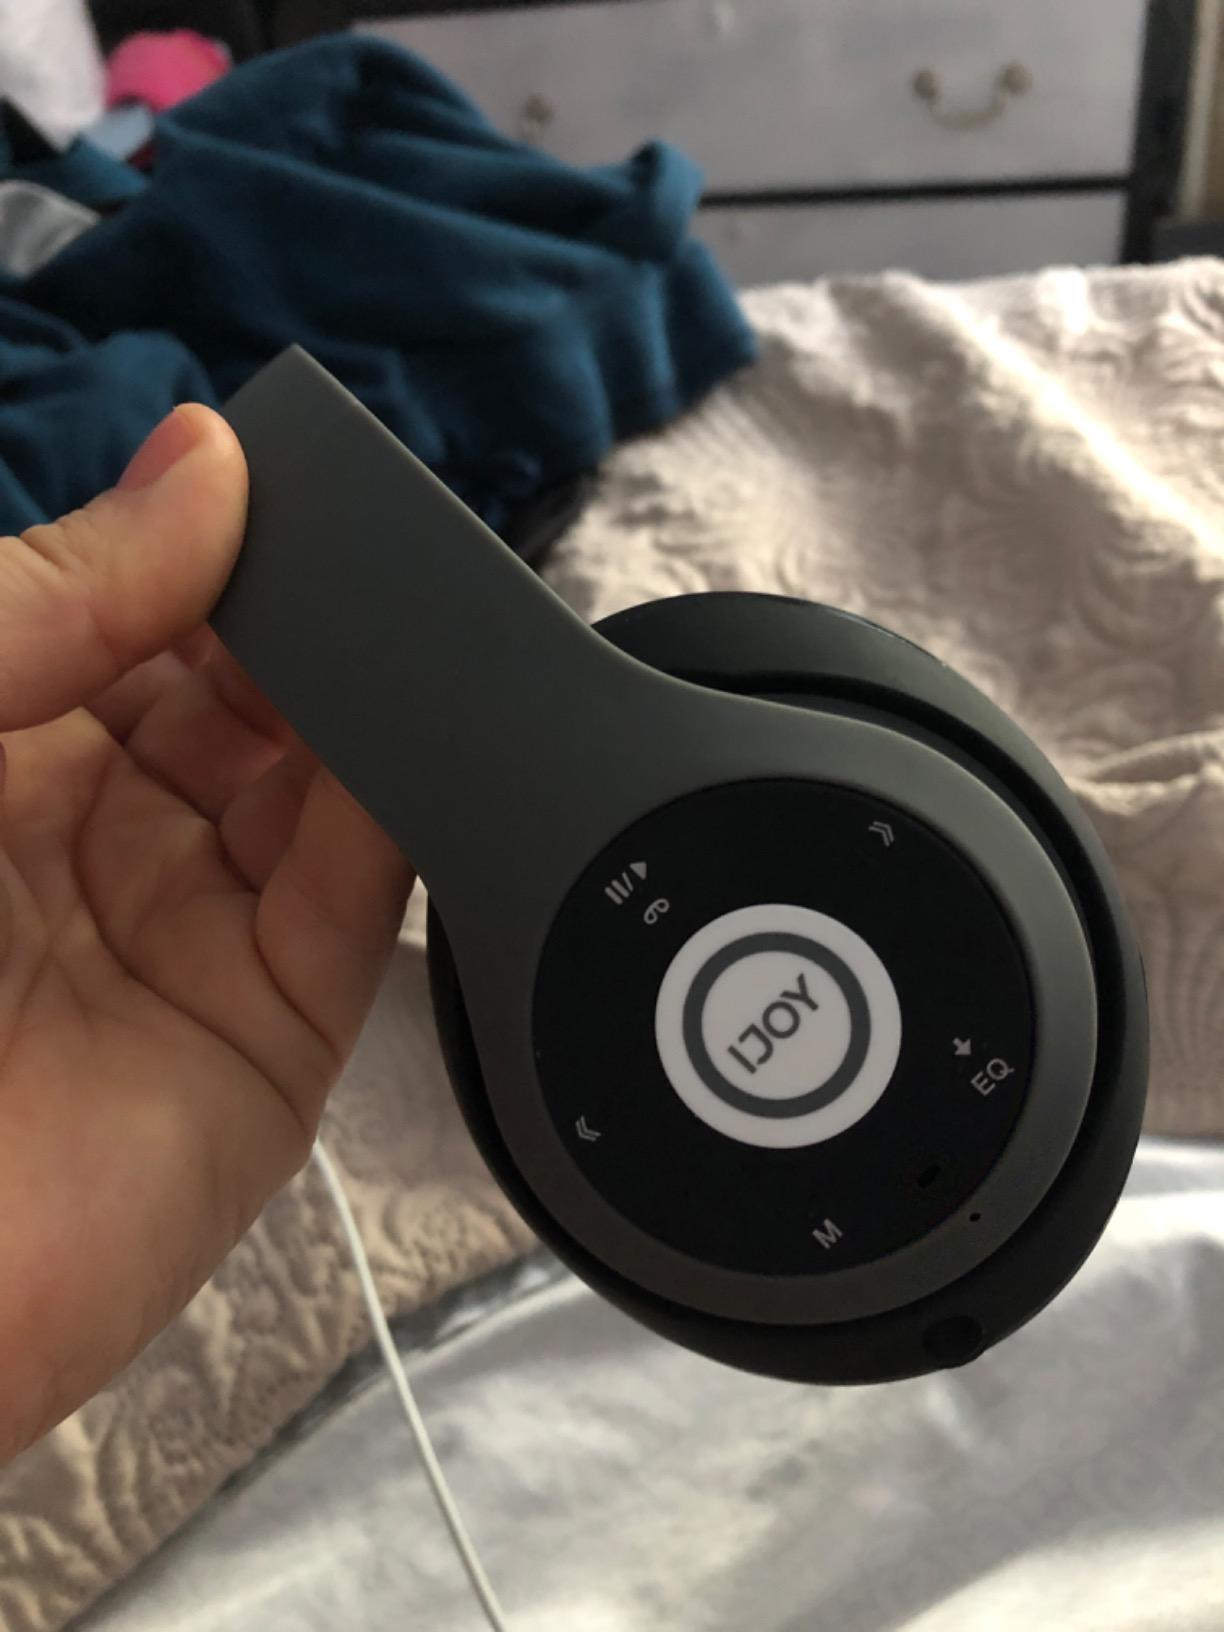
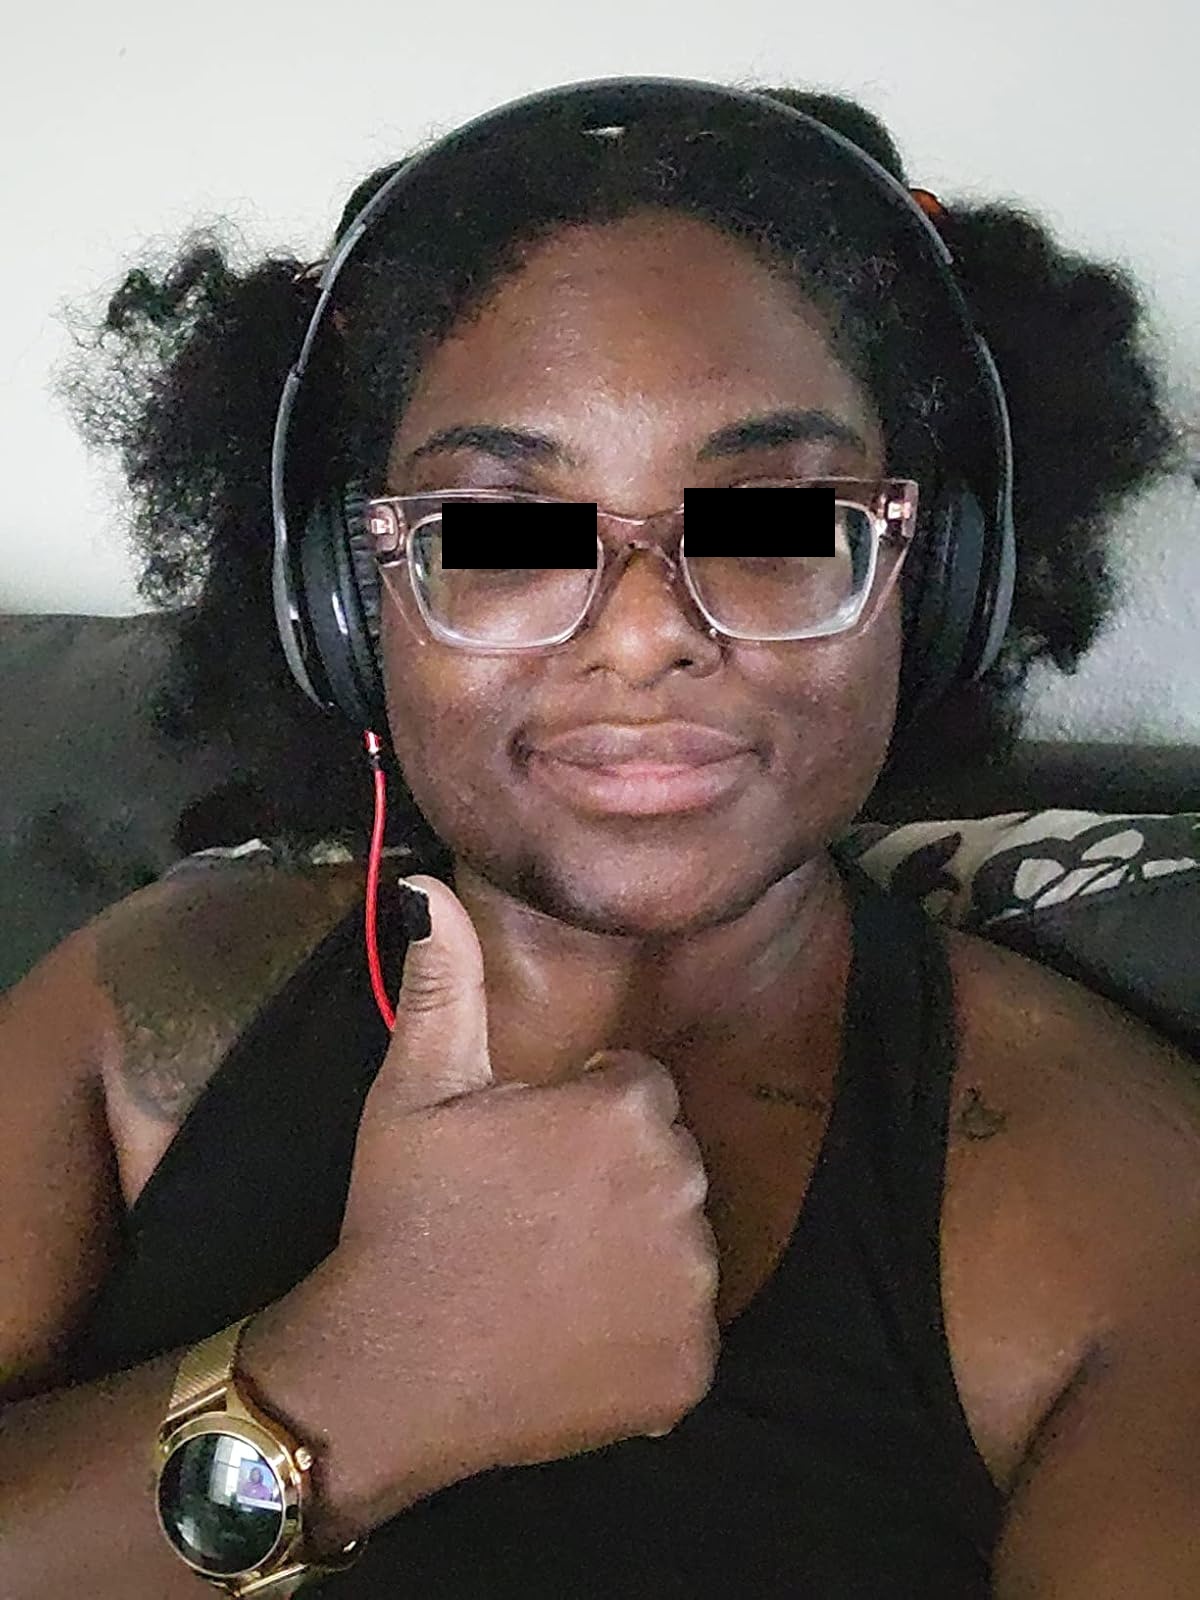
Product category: headphones
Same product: yes